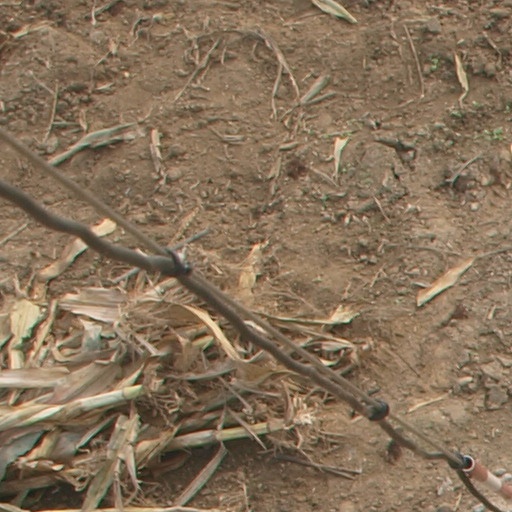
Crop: maize; corn